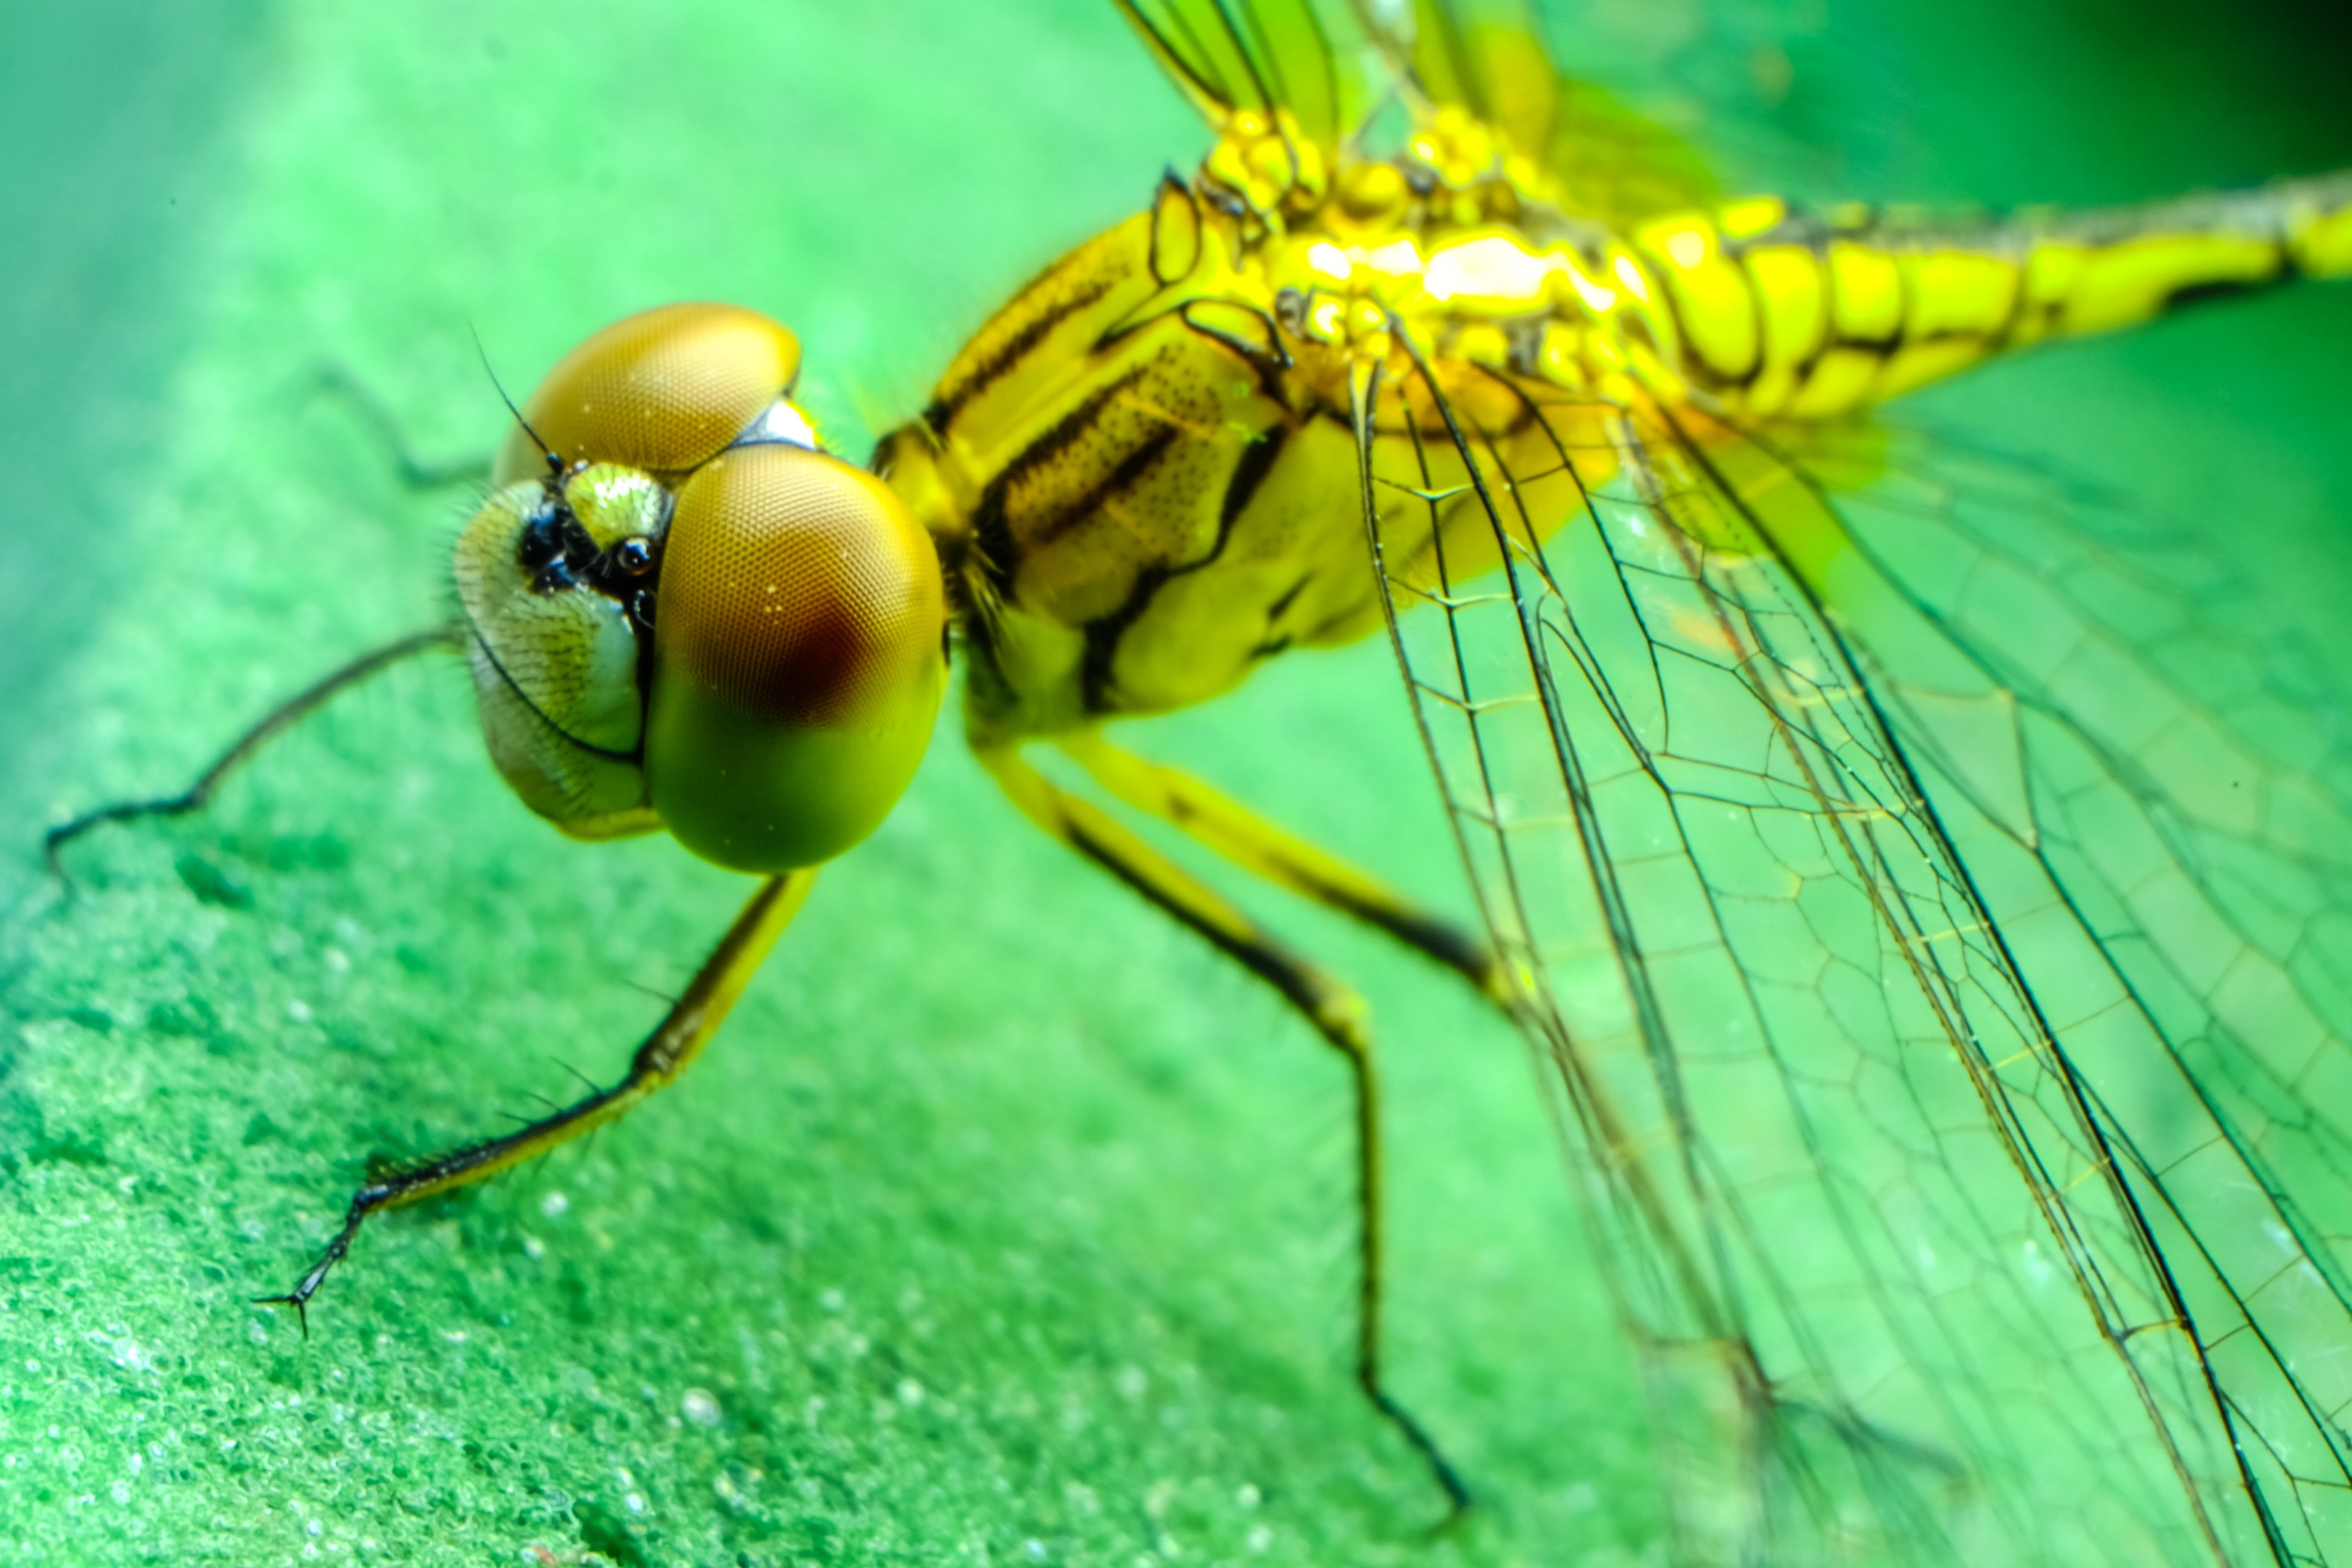
nature, photography, fly, green, insect, blue, black, yellow, fauna, invertebrate, close up, eyes, legs, wings, dragonfly, pest, damselfly, macro photography, organism, arthropod, plant stem, dragonflies and damseflies, net winged insects